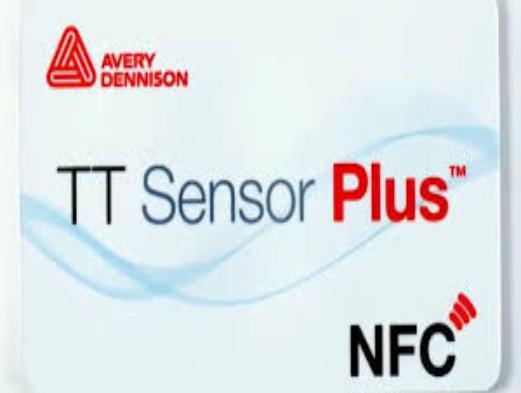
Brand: avery dennison-2
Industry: Others